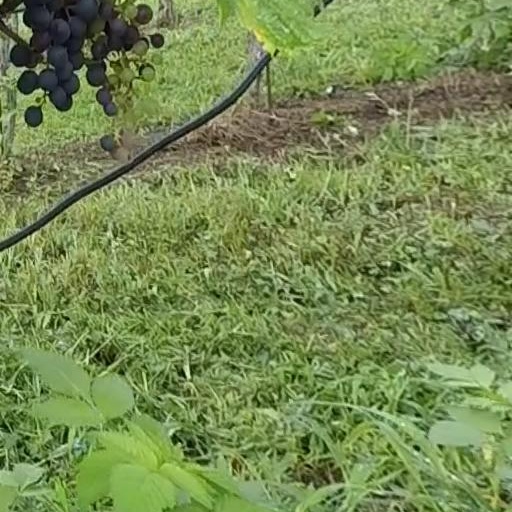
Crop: grape